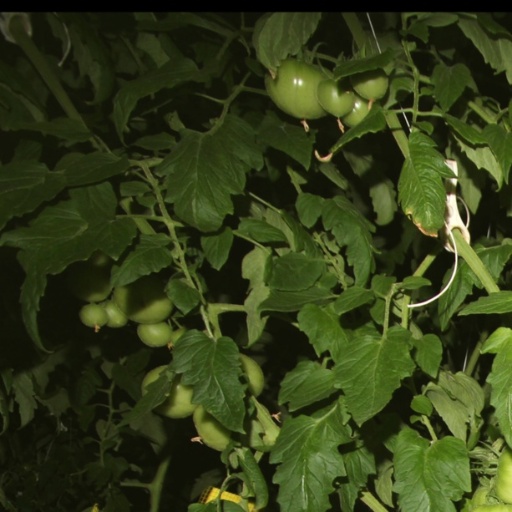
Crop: tomato